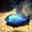
Label: aquarium_fish